Ice hockey at the 2014 Winter Olympics – Men's team rosters

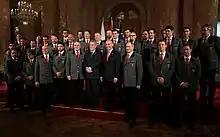
The Austrian ice hockey team

The following is the Austrian roster in the men's ice hockey tournament of the 2014 Winter Olympics.